Mary Lynne Gasaway Hill

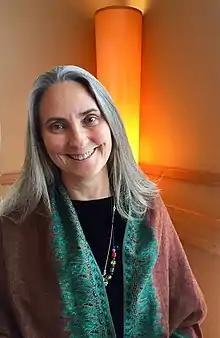

Mary Lynne Gasaway Hill (born 1964) is an American poet, writer and professor. Gasaway Hill is a professor and the inaugural Edward and Linda Speed Peace and Justice Fellow at St. Mary’s University, Texas. She is a Fellow of the Royal Society of Arts.